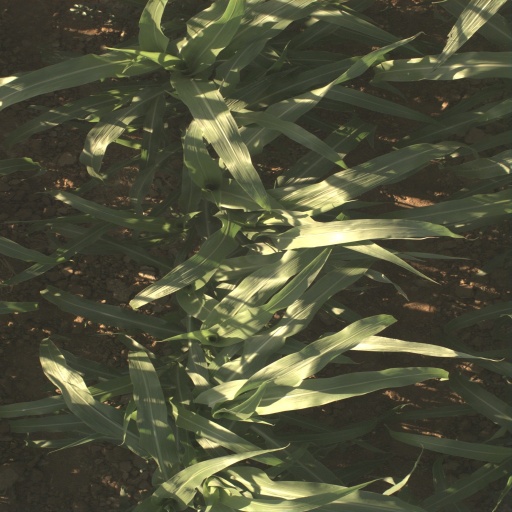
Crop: sorghum